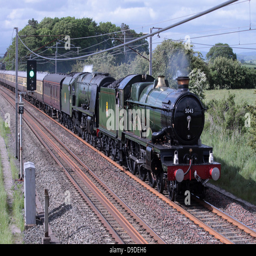
hauling steam train special approaching english civil parish